César Belli

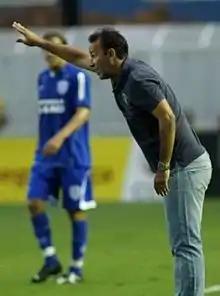
Belli as Monte Azul manager in 2010

César Augusto Belli Michelon (born 16 November 1975) is a Brazilian former professional footballer who played as a centre-back. Capped eight times for Brazil, he played club football in France and Spain as well as in his native country. He played for Paris Saint-Germain in the 1999–2000 season, scoring one goal in 12 appearances across all competitions. He became assistant for the under-20 team of Portuguesa in 2022.